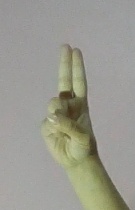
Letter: taa